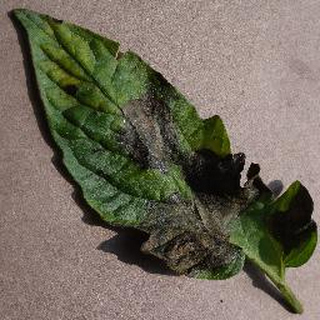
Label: tomato_late_blight